Erfurt–Leipzig/Halle high-speed railway

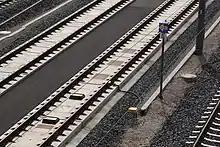
Two Eurobalises at an ETCS stop marker at the Jüdendorf overtaking loop

The estimated cost of the route was estimated in mid-2014 as €2.967 billion. At the end of 2013, €2.412 billion had been spent. €555 million was outstanding.